Rail transportation in the Greater Manila Area

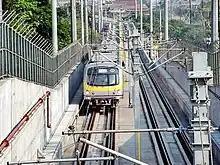
An LRTA 2000 class train approaching Katipunan station

Numerous extensions to the existing lines would be opened beginning in 2010. The construction of LRT Line 1's north extension to Roosevelt began in 2007 and would be completed by 2010. Originally supposed to end at North Avenue, bureaucracy in the Department of Transportation, corporate feud, and issues related to its proposed location hindered the station's construction, which would only begin in 2017. LRT Line 1 would also be privatized in 2015. Construction of another extension of the line up to Cavite began in 2019, partially opening in 2024 until Sucat. On July 5, 2021, the east extension of the LRT Line 2, which began construction in 2015, was opened to the public. The extension adds the Marikina and Antipolo stations, with the latter being the first rail transit station to be opened outside of Metro Manila.